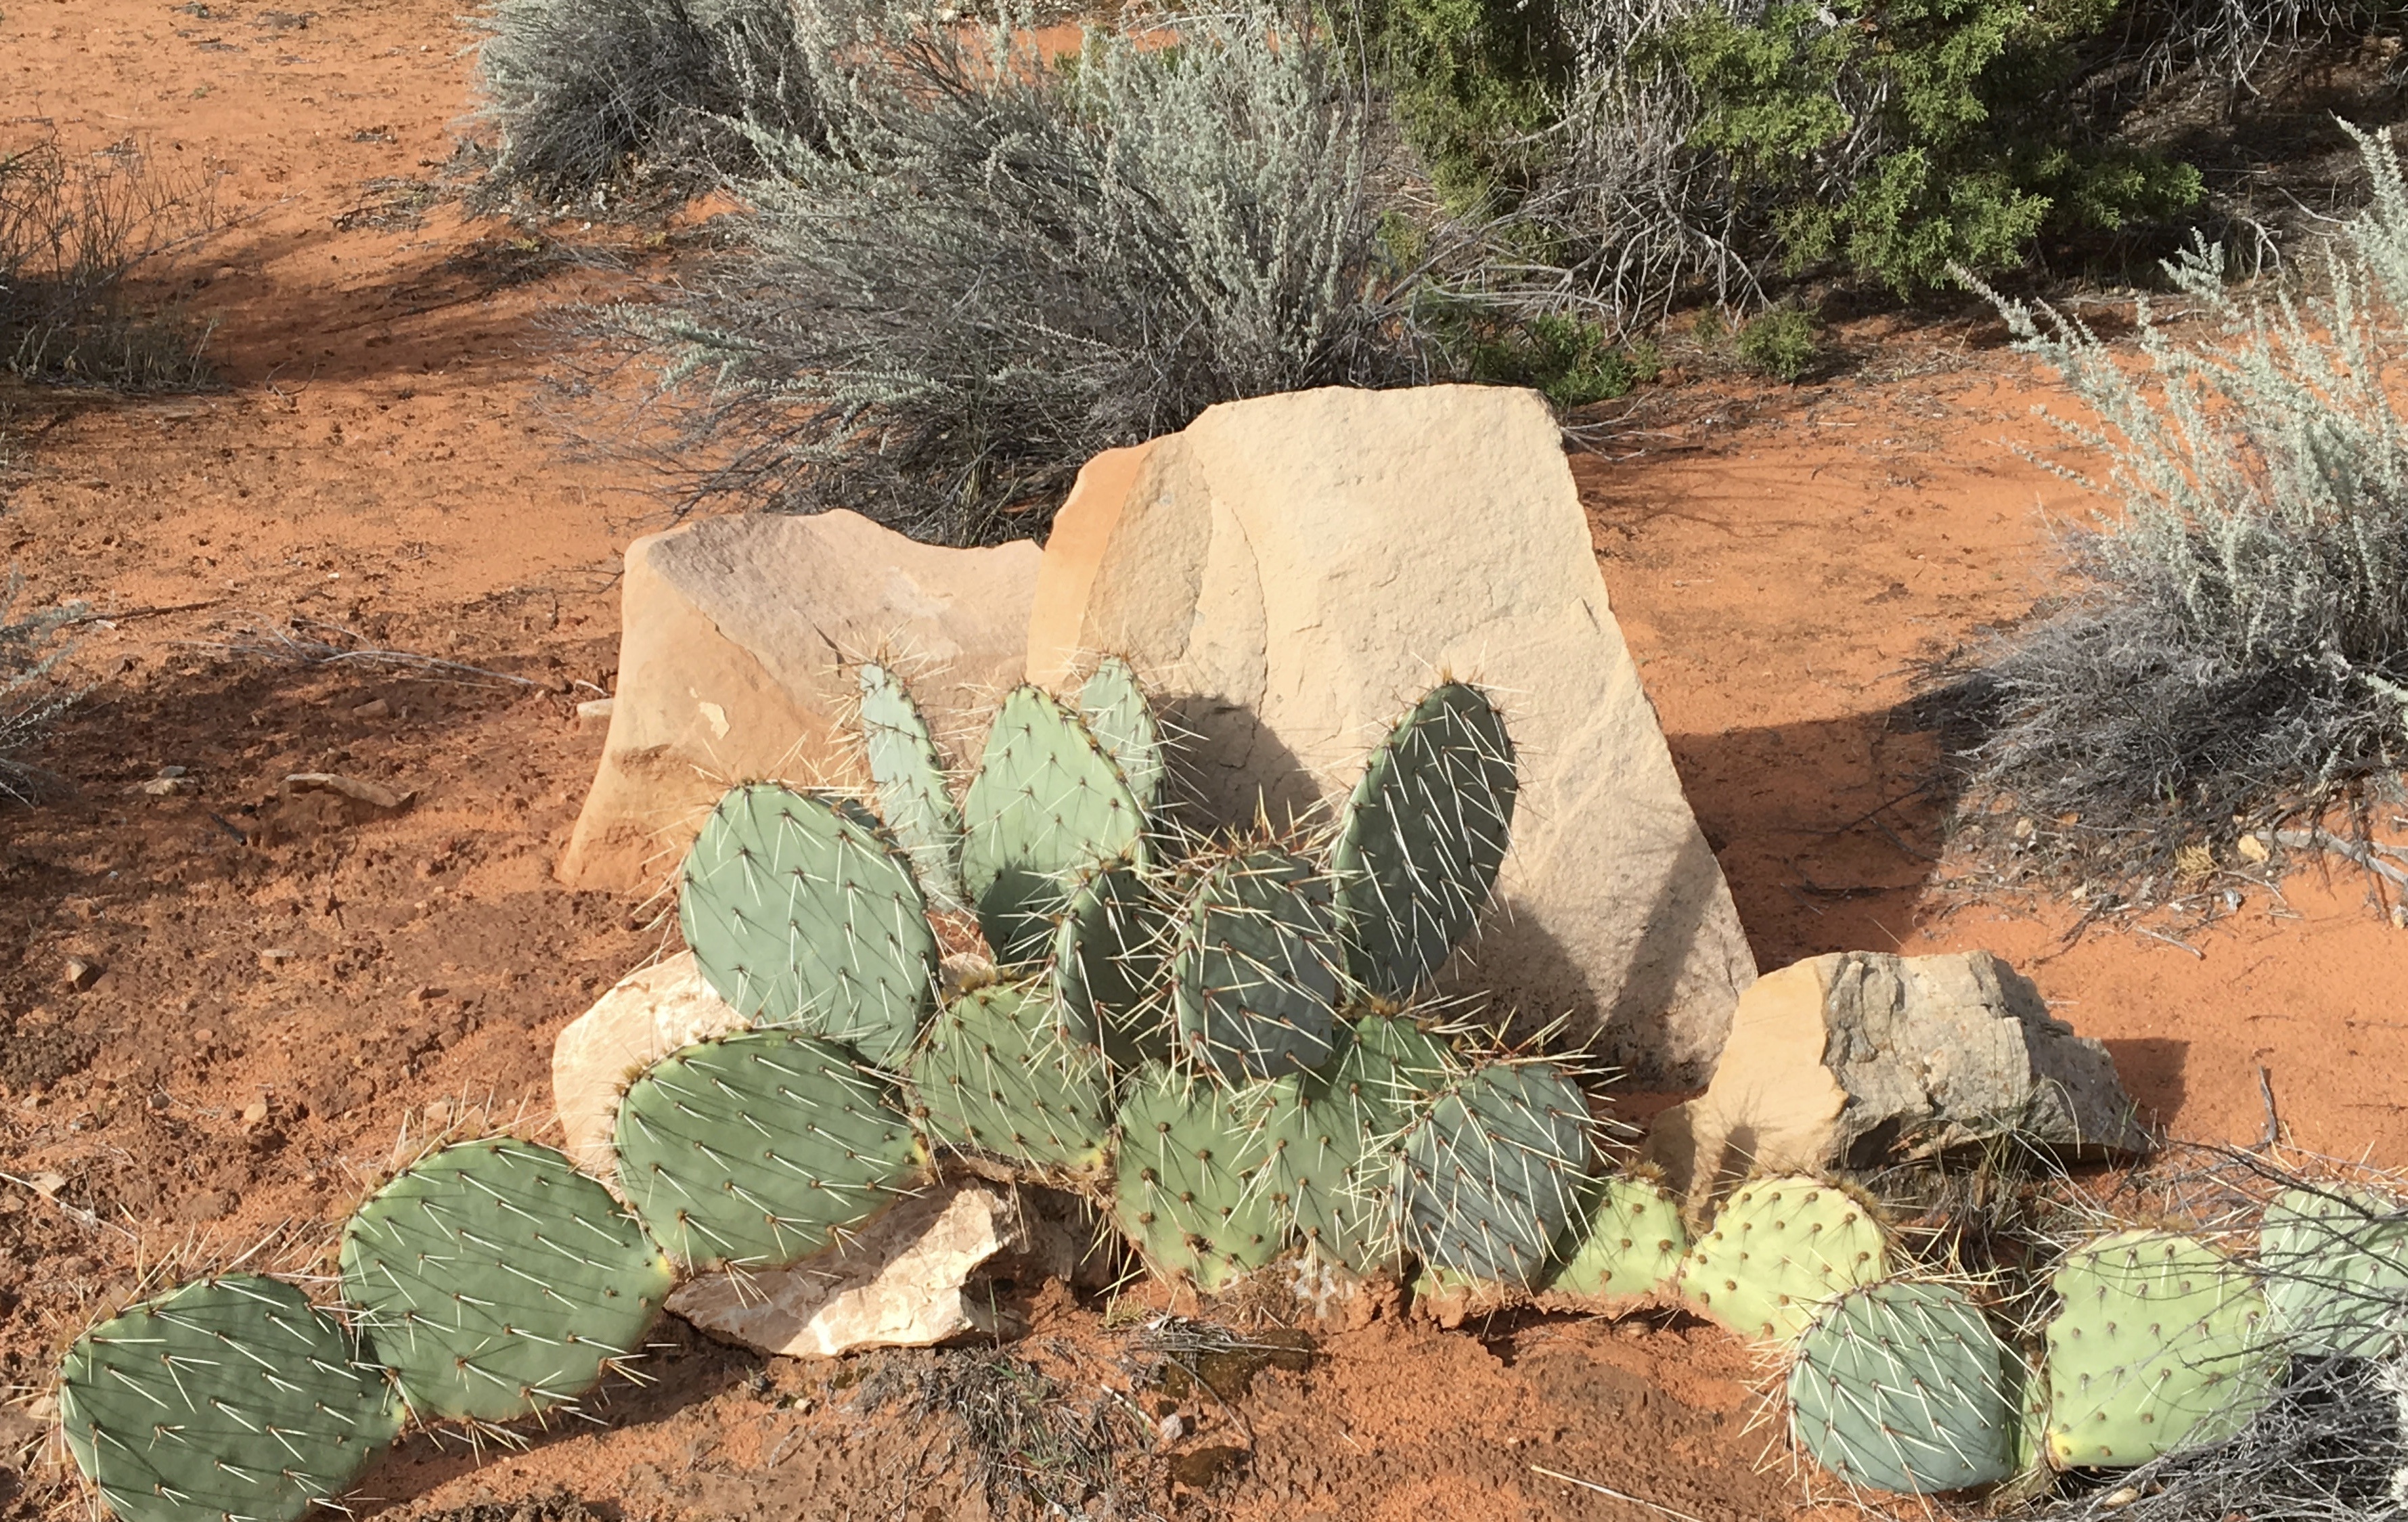
landscape, tree, nature, grass, rock, cactus, plant, desert, flower, soil, botany, garden, cacti, flora, desert landscape, vegetation, southwest, flowering plant, grass family, land plant